Ma Wan

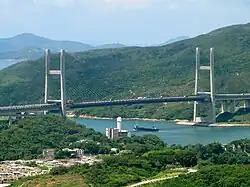
Kap Shui Mun Bridge crossing the Kap Shui Mun channel, with Tin Liu Village of Ma Wan in the foreground.

Ma Wan has an area of . Its highest point is Tai Leng Tau in the southeast. Two channels separate Ma Wan and other major islands.